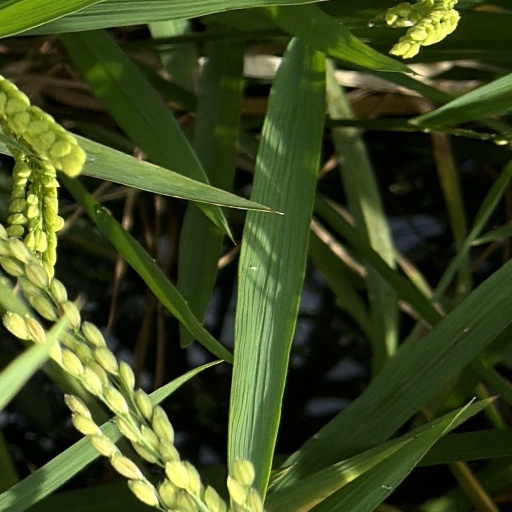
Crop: rice